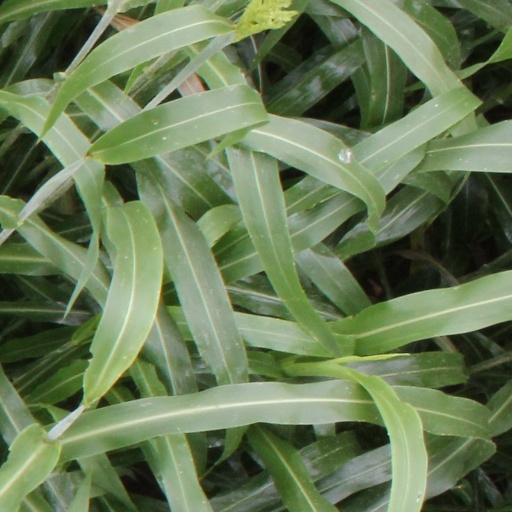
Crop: sorghum